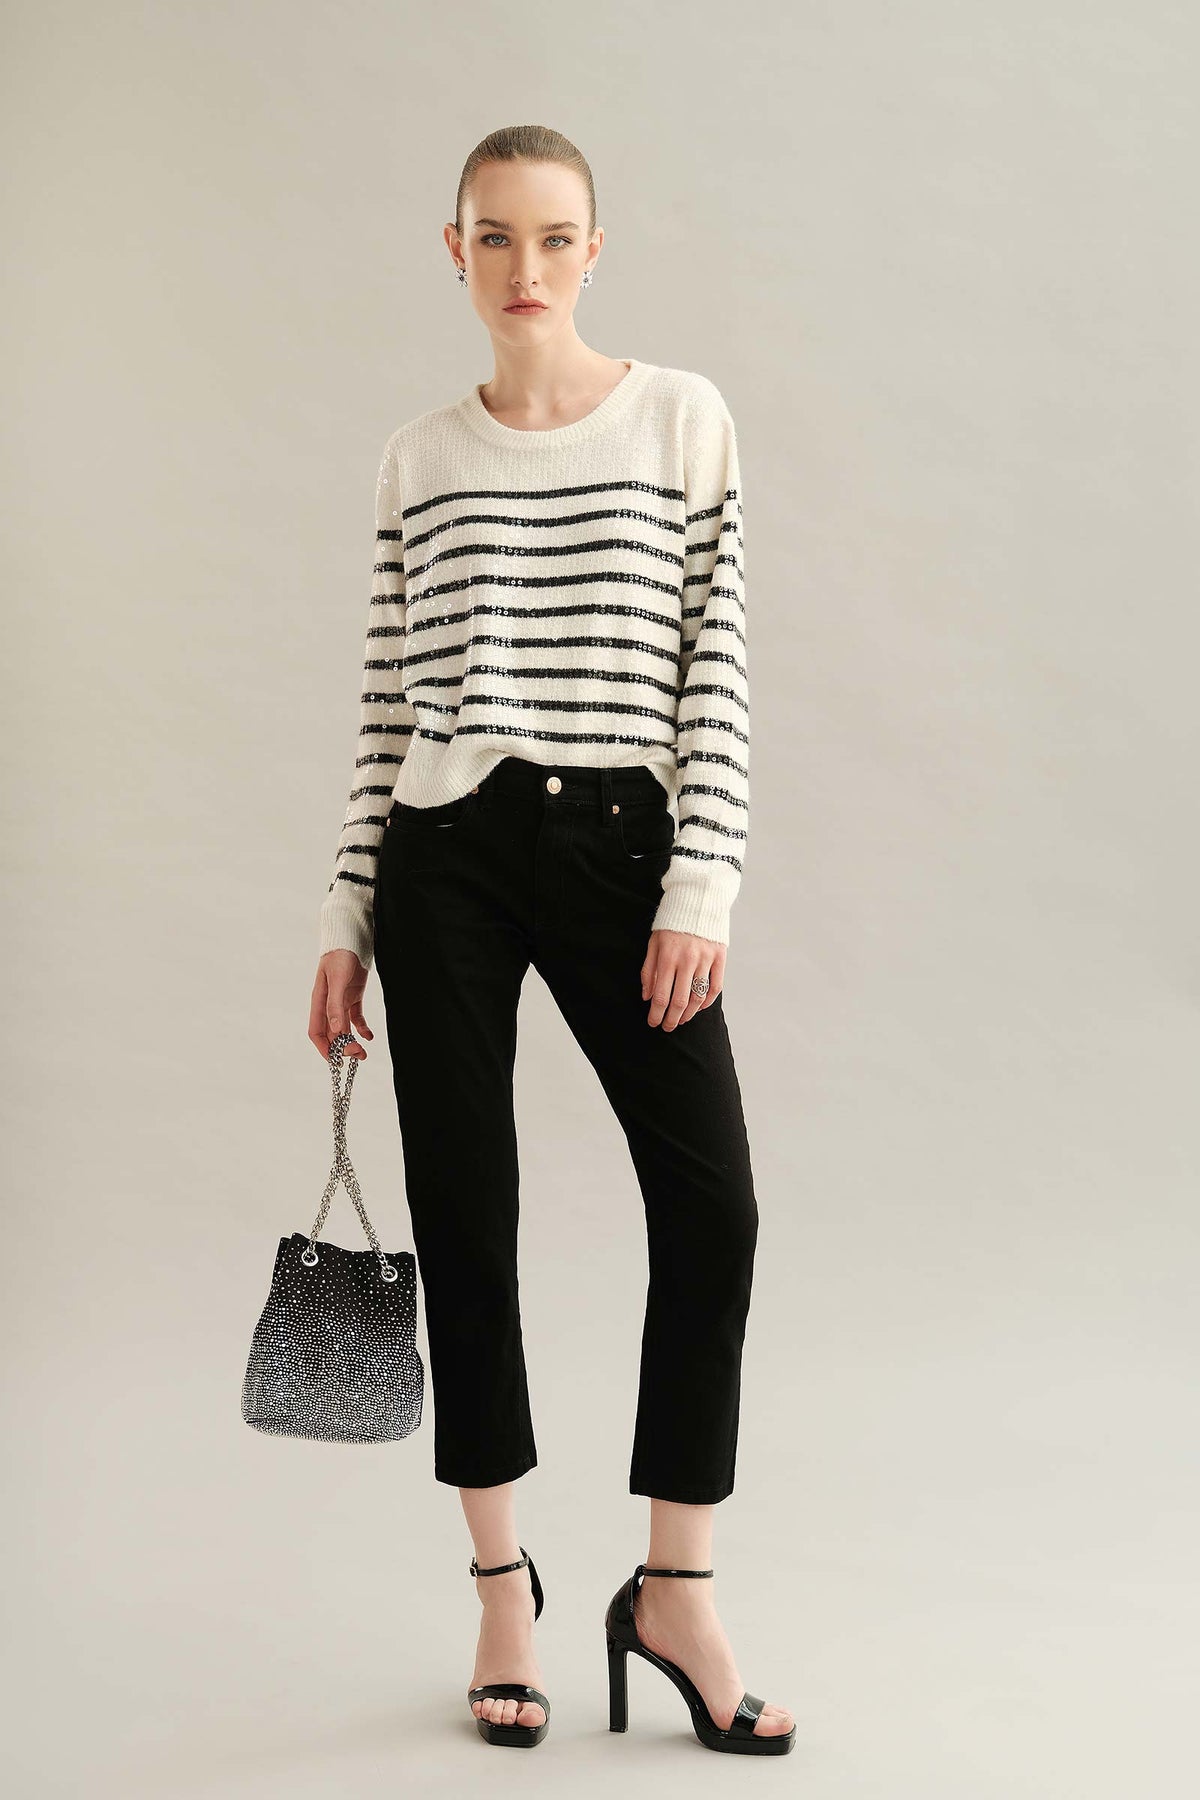
black white stripe sweater